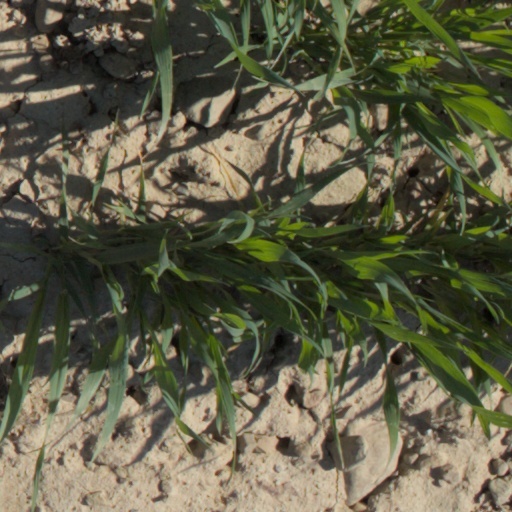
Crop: wheat